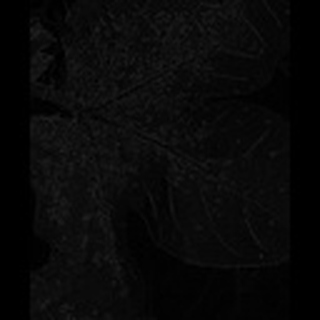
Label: cotton_aphids